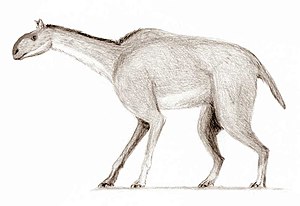
Macrauchenia
Macrauchenia var et langhalset, langbenet og tretået hovdyr fra Sydamerika i den uddøde orden af Litopterna. Slægten kendes kun fra fossiler fra Sydamerika. Arten uddøde i den sene pleistocæn-tid for 20.000-10.000 år f.Kr.